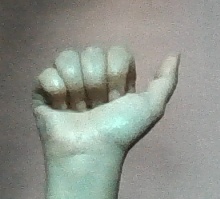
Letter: dhad